Known unto God

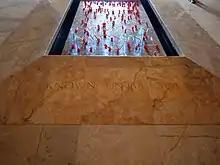
"Known unto God" inscribed into the Tomb of the Unknown Soldier at the Australian War Memorial

To mark the 75th anniversary of the end of the First World War in 1993, an unknown Australian soldier from the CWGC Adelaide Cemetery at Villers-Bretonneux was returned to Australia to establish a Tomb of the Unknown Soldier in the Hall of Memory of the Australian War Memorial (AWM) in Canberra. A eulogy was delivered by Prime Minister Paul Keating at the re-interment, which included the words: "We do not know this Australian's name ... he has always been among those we have honoured ... We know that he was one of the 45,000 Australians who died on the Western Front ... He is all of them. And he is one of us."